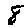
Label: 8